Fiat CR.42 Falco

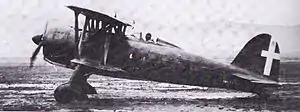
A Fiat CR.42 in "Regia Aeronautica" service.

The Fiat CR.42 was a robust and relatively clean single-seat biplane fighter aircraft; in spite of the biplane configuration of the aircraft, it was a modern, "sleek-looking" design, based around a strong steel and alloy structure. The CR.42 was furnished with fixed main landing gear, the legs of which were attached to the underside of the lower wing stubs; both the legs wheels were enclosed within streamlined fairings for aerodynamic reasons. The upper wing was larger than its lower wing, a configuration known as a sesquiplane. The aircraft proved to be exceptionally agile in flight, a characteristic which had been attributed to be a result of the fighter's very low wing loading. The very strong structure of the fighter enabled pilots to perform virtually all manoeuvres. Shortcomings of the CR.42 included its slower speed in comparison to monoplanes, and a lack of armour, firepower and radio equipment.